Telchac Puerto

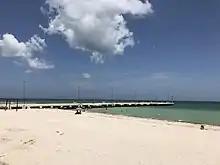
Beach and dock in Telchac Puerto.

Telchac Puerto is a port town in the Yucatan. It is located about one hour north east of the city of Mérida (65 kilometers) and 30 minutes from Progreso.